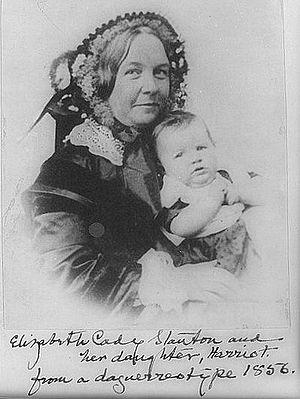
Elizabeth Cady Stanton, née le 12 novembre 1815 à Johnstown et morte le 26 octobre 1902 à New York, est une féministe athée, abolitionniste et suffragiste américaine.